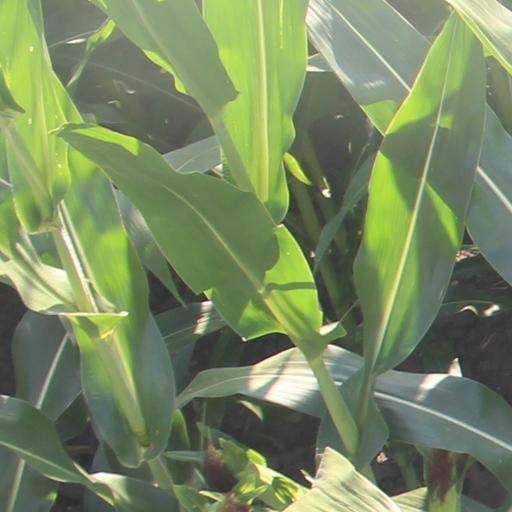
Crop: maize; corn